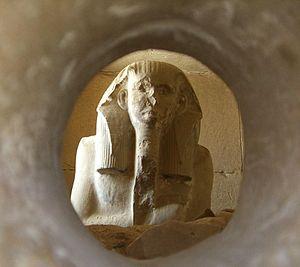
L'art architectural de l'Égypte antique désigne les pratiques architecturales qui avaient cours pendant plus de trois millénaires de cette période. Cette durée particulièrement longue invite à considérer non pas une architecture, mais des architectures égyptiennes, dont les différences sont à la fois imputables aux évolutions technologiques de cette civilisation et aux aléas historiques multiples. Bien que les vestiges conservés soient à dominante cultuelle et funéraire, les habitations ou constructions utilitaires ont un intérêt architectural certain.
Le complexe funéraire de Djéser, édifié sous le règne du roi Djéser, se situe à Saqqarah, en Égypte. Il est, dans l'histoire de l'architecture égyptienne, le second ouvrage édifié en pierre de taille. Il marque une évolution importante de l'architecture monumentale. En effet, le tombeau du roi prend, pour la première fois et après de multiples modifications, la forme d'une pyramide. Cette innovation marque la naissance d'un nouveau type de sépulture. Les éléments cultuels ainsi que l'enceinte à redans représentent l'aboutissement d'une architecture évoluant depuis la IIᵉ dynastie.
Selon les Anciens Égyptiens, la composition de l'être humain dépasse la simple dualité entre le corps et l'âme. Chaque individu compte en lui une dizaine de composantes matérielles et immatérielles qui l'intègrent dans la sphère terrestre du sensible et dans la sphère impalpable des dieux et ancêtres. Après la mort, grâce à ses composantes éthérées, l'individu peut espérer une survie posthume dans la tombe et une existence immortelle auprès des puissances surnaturelles qui règlent les phénomènes cosmiques. La conservation du souffle de vie est cependant conditionnée par le respect, la vie durant, des principes de la Maât et par la maîtrise efficace de la magie-Heka. Cette dernière est à la fois une puissance intérieure et un savoir livresque qui permettent aux humains de s'assimiler aux dieux.